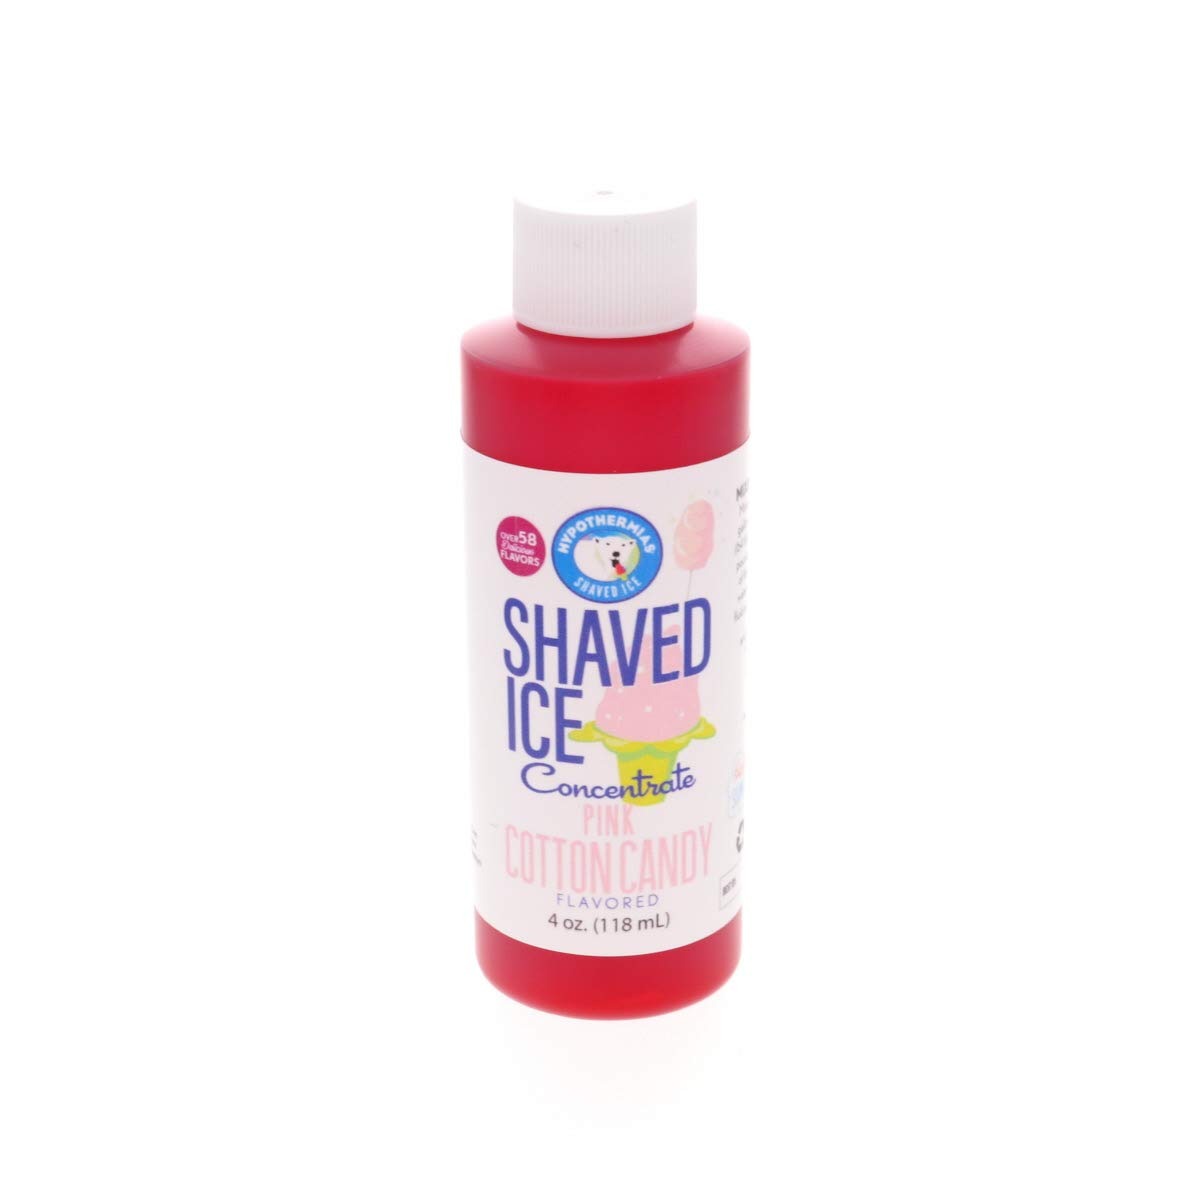
Item Name: Hypothermias Shaved Ice and Snow Cone Syrup Unsweetened Flavor Concentrate - 4 Fl Oz - Makes 1 Gallon of Ready to Use Syrup - Pink Cotton Candy - Must Add Filtered Water and Sweetener
Bullet Point 1: One 4 ounce bottle of flavor concentrate. Must add WATER and SUGAR OR SWEETENER for syrup to be ready to use. Each 4 ounce bottle makes 1 gallon of syrup when mixed.
Bullet Point 2: Family-owned, gourmet snow-cone flavor concentrates made in small batches. The best shaved ice or snow cone concentrate syrup around! You'll have the best tasting snow cone flavors on the block!
Bullet Point 3: Make your own Hawaiian shave ice, snow cone, slushie, snowball, italian ice for a delicious frozen treat. Our specialty, gourmet flavors can be used as shaved ice syrup, snow cone syrups, slushie syrups.
Bullet Point 4: Add to coffee, tea or sparkling water. Also makes a delicious sweet syrup for pancakes, waffles and crepes!
Bullet Point 5: You can also make slushies, snowballs, slushy, italian ice or flavor ice with our shaved ice flavor syrups. Made in the USA.
Product Description: Delicious Pink Cotton Candy shaved ice or snow cone unsweetened flavor concentrate. Each 4 ounces of concentrate will make 1 gallon of syrup when mixed. This is professional, true to taste shaved ice flavor. Mixing Directions- To make a gallon of syrup: Use four ounces of flavor concentrate (shake well) with five pounds of sugar, fill with water (approximately 1/2 gallon of water) to the gallon mark and stir well.Preservatives Optional. Life of concentrate is two to three years. To extend the life of the syrups you can add optional preservatives (citric acid, sodium benzoate). Please keep at room temperature and out of direct sunlight and heat.Made in the USA.*** A note about the flavor concentrates, it is extremely important to follow the directions very carefully when making flavors from the concentrates. This is a flavoring concentrate, not a ready to use syrup. You have to add sweetener and water to the concentrate to create the syrup to be used on the ice. Without the sweetener, it will not be sweet. A concentrate allows you to choose the type and sweetness level of the syrup. You can use pure cane sugar, high fructose corn syrup or alternative sweeteners. Consider Hypothermias' Ready to Use flavor line if you are looking for a a pre-sweetened shaved ice or sno-cone syrup. <br> Must add water and sugar or sweetner for syrup to be ready to use. Each 4 ounce bottle makes 1 gallon of syrup when mixed.
Value: 4.0
Unit: Fl Oz

Price: 9.96